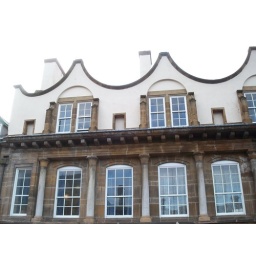
Former Bell Brothers and Dorman Long office building designed by Phillip Speakman Webb